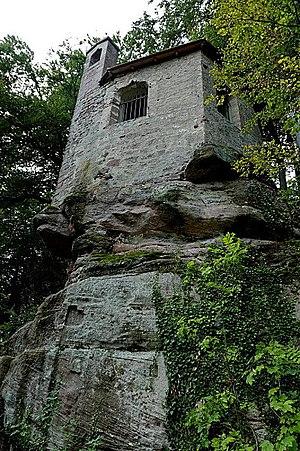
Chapelle du château en ruine de Bruyères (88).
L’histoire de Bruyères commence réellement aux XIIᵉ – XIIIᵉ siècles avec l’érection d’un château-fort exigée par le duc de Lorraine pour assurer ses fonctions d’avoué de l’Insigne Église collégiale et séculière de Saint-Pierre à Remiremont et avec l’octroi de la charte de Beaumont aux bourgeois de la ville en 1263. De la chastellerie initiale évoquée dans les actes en 1285 se dégagent progressivement un bourg et un faubourg à vocation commerçante qui devient une circonscription à la fois administrative et judiciaire en tant que chef-lieu de prévôté, puis de bailliage pendant l’Ancien Régime lorrain et français. Le destin de Bruyères est lié à l’histoire du duché de Lorraine de sa création jusqu’à l’annexion par la France en 1766 : le sud-est du territoire lorrain est en effet resté sans discontinuité dans le domaine ducal jusqu’à la disparition du duché de Lorraine et de Bar. Devenue chef-lieu de district pendant la période révolutionnaire, puis de canton à partir de 1795, la ville de Bruyères vit au même rythme que les autres petites et moyennes communes de la région sans s’en distinguer particulièrement.
Bruyères est une commune française située dans le département des Vosges en région Grand Est.